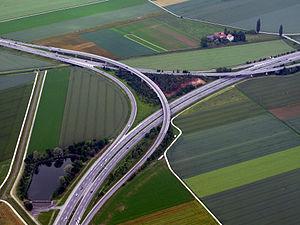
L'Autoroute A1 est une autoroute suisse, axe routier est-ouest du pays. Cette autoroute, qui va de la frontière française jusqu'à la frontière autrichienne, relie les principales régions culturelles ainsi que les principaux pôles économiques du pays en passant par les villes de Genève, Lausanne, Berne, Aarau, Zurich, Winterthour et Saint-Gall. Plus longue autoroute du réseau suisse, elle suit pour l'essentiel l'itinéraire de la route principale 1.
L'autoroute A9 est une autoroute suisse traversant le quart ouest du pays, entre le Jura vaudois et Sierre, et constitue la majeure partie de la route nationale 9. En construction entre Sierre et Brigue, son tracé suit dans les grandes lignes celui de la route principale 9. En Valais elle est appelée autoroute du Rhône. L'A9 constitue un tronçon des routes européennes 23, 25, 27 et 62.